Michel Angers

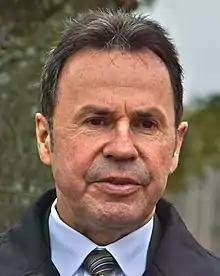
Michel Angers in 2020

Michel Angers is a local politician in Shawinigan, Quebec. He is the current mayor of the city, having won the 2009 municipal election.